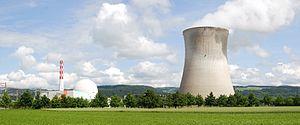
Centrale nucléaire de Leibstadt Italiano: Centrale nucleare di Leibstadt